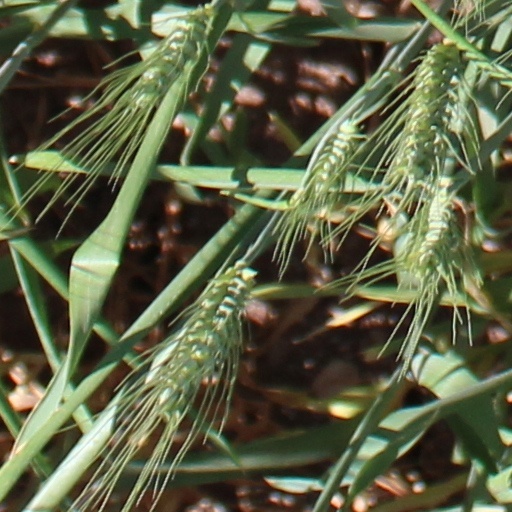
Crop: wheat